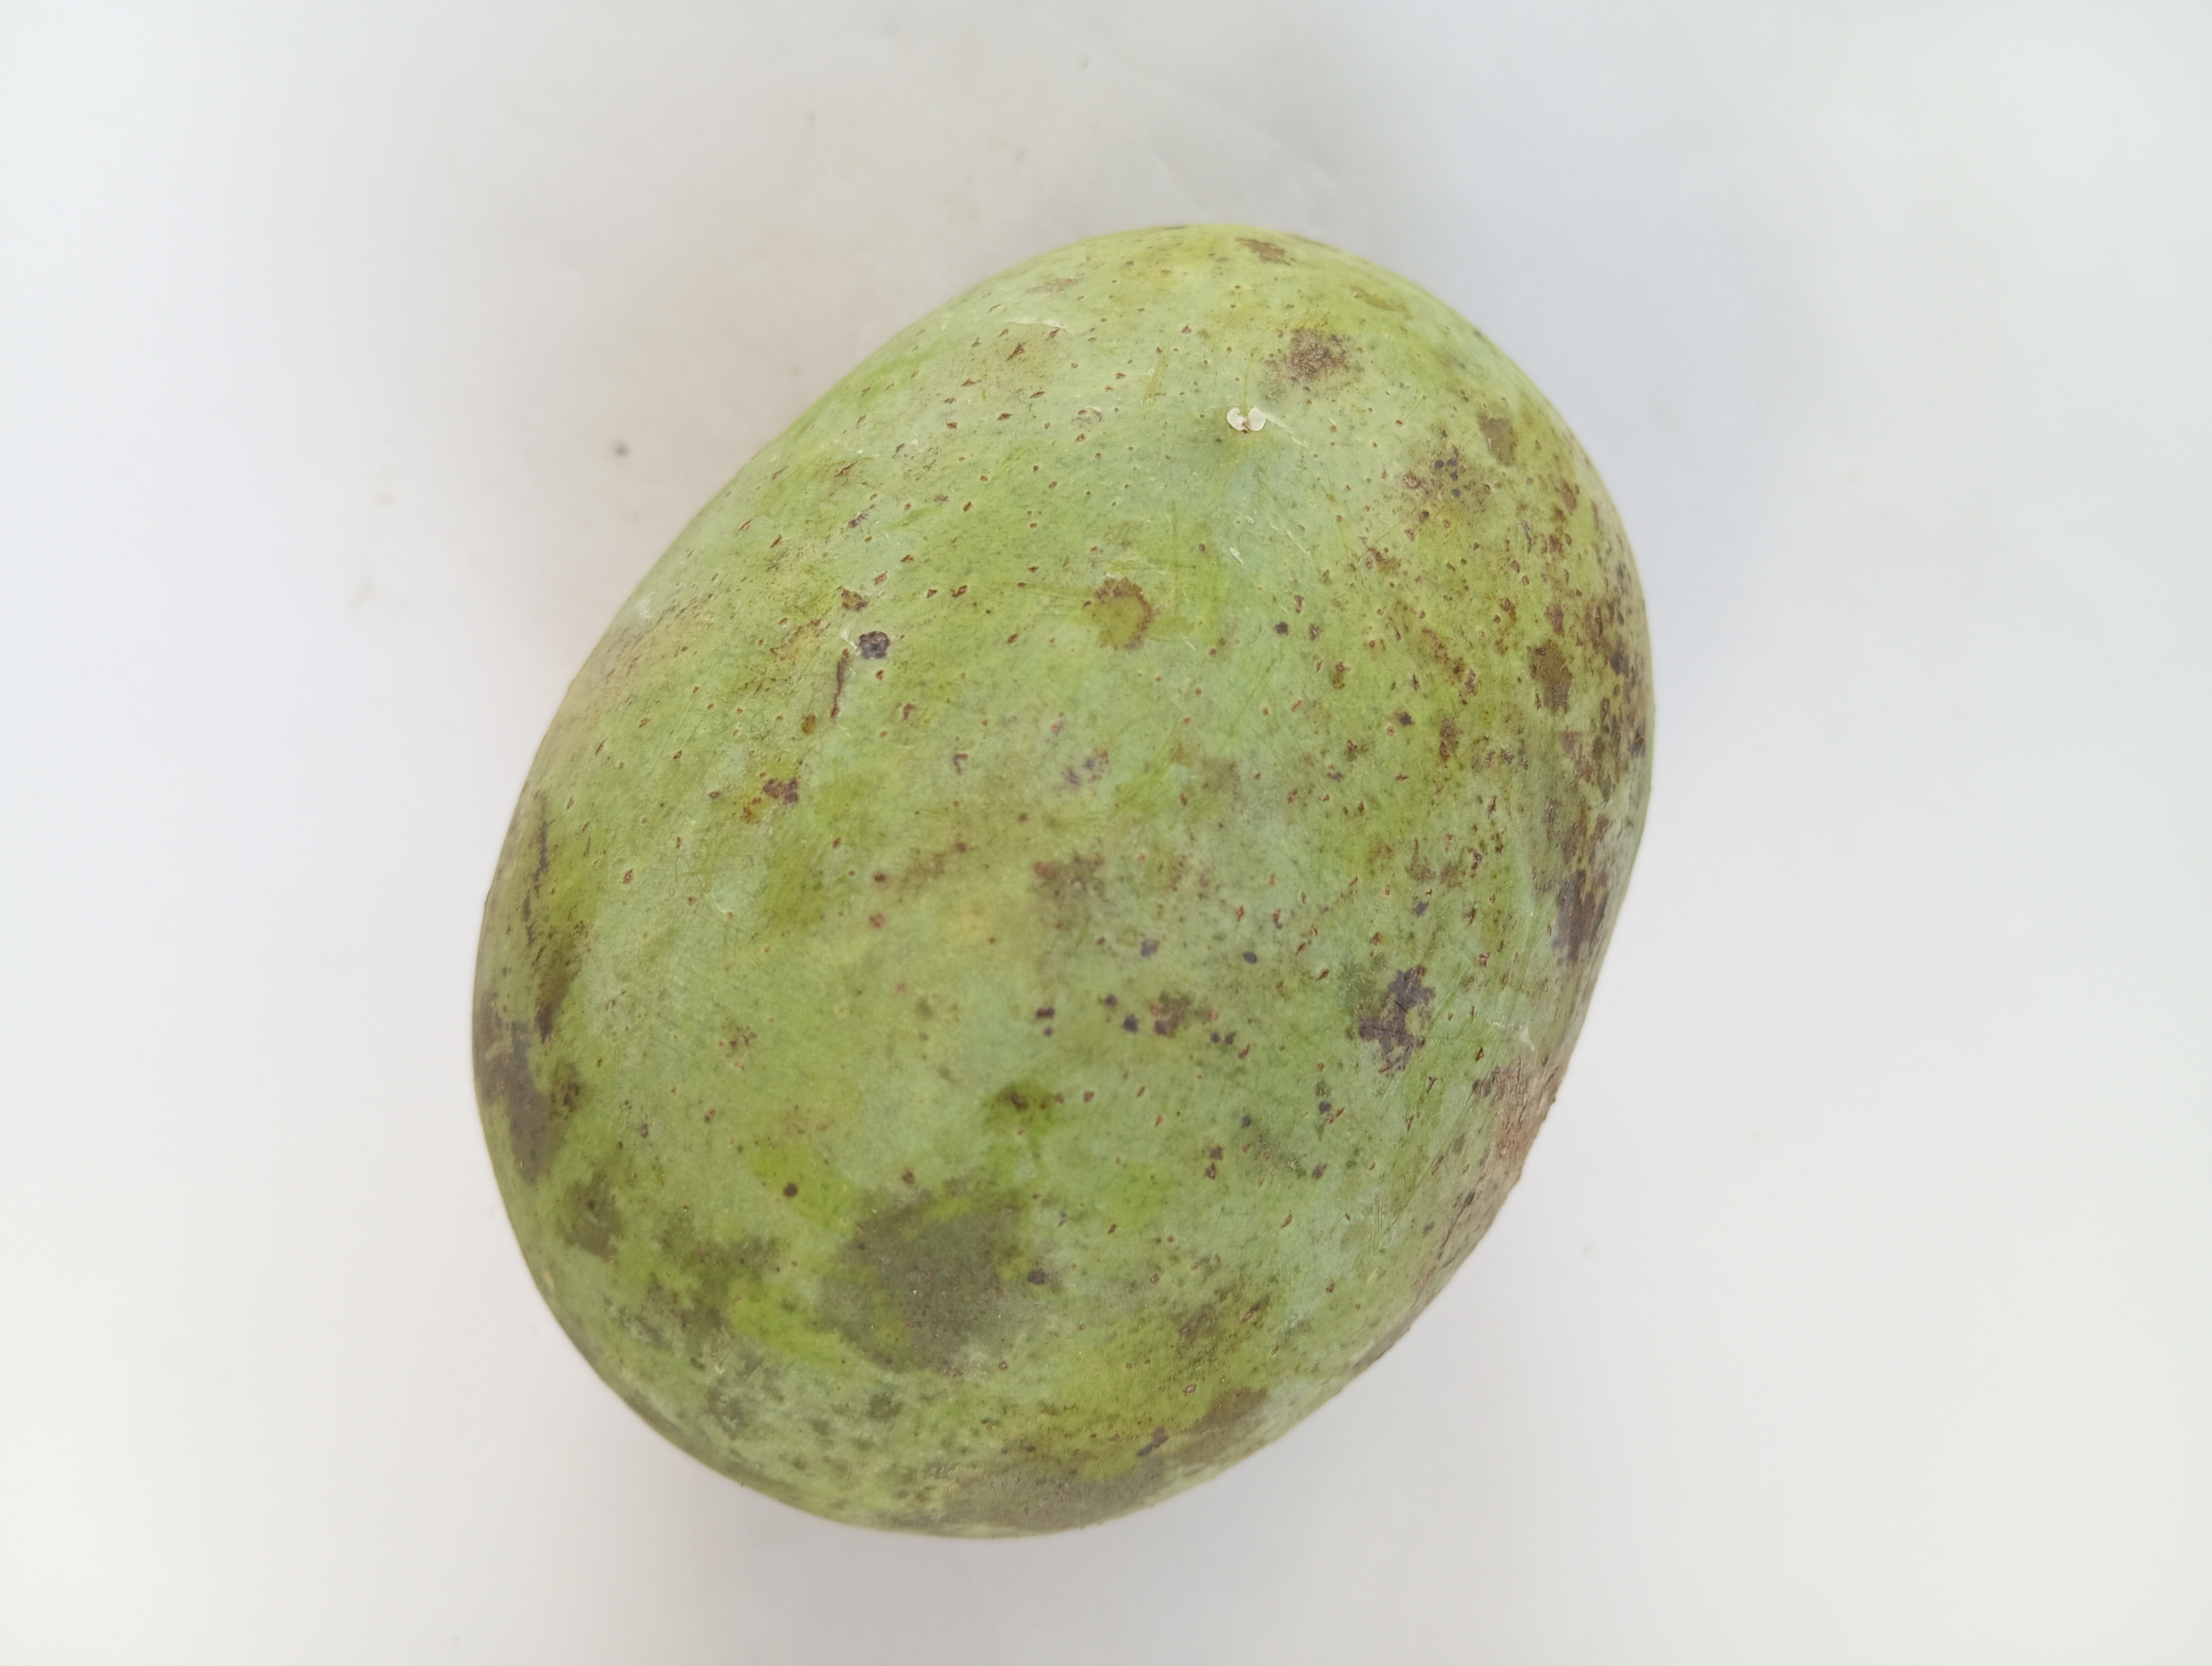
Mango variety: Langra